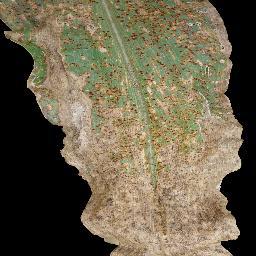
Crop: corn
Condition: (maize)_common_rust